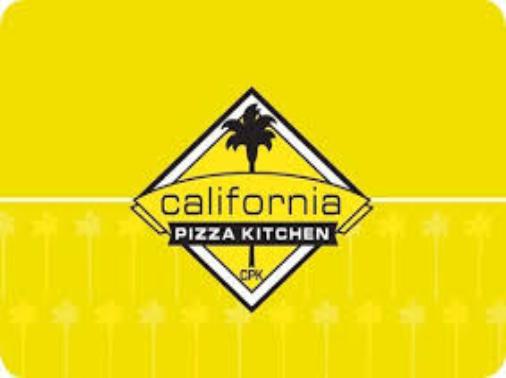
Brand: California Pizza Kitchen
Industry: Food